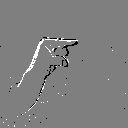
ASL letter: g